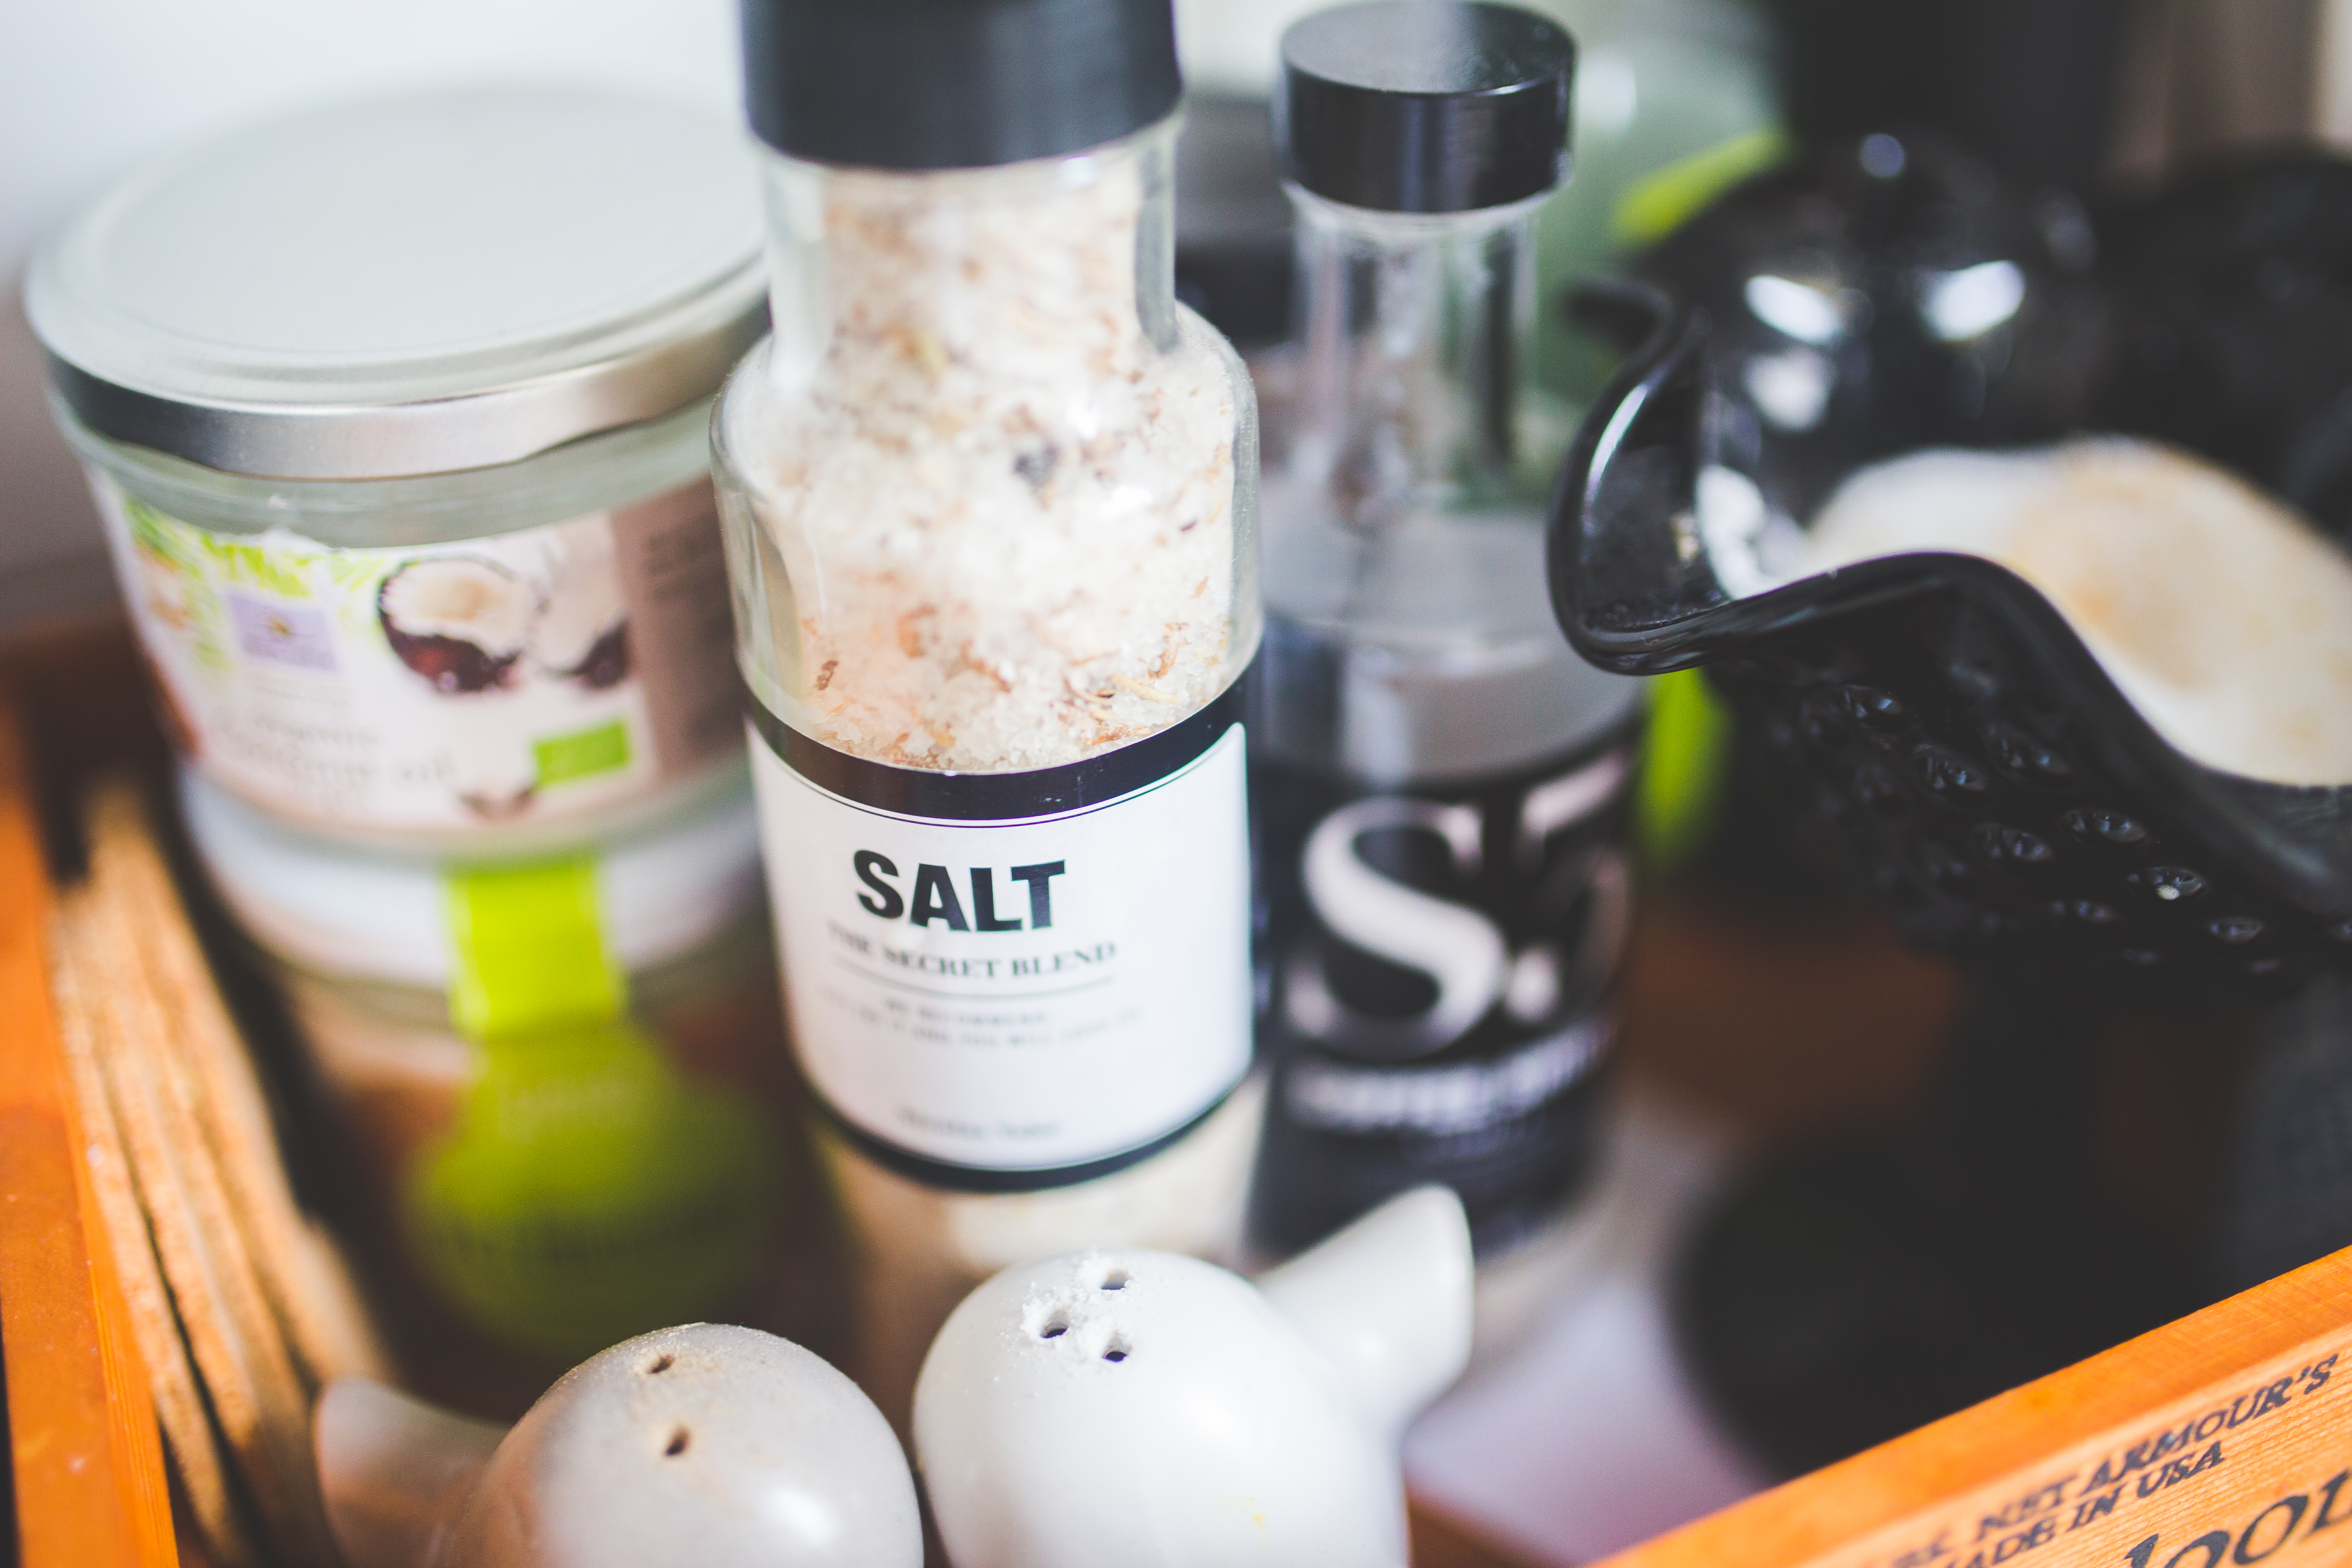
meal, food, cooking, kitchen, salt, drink, bottle, breakfast, cuisine, cook, spices, flavor, sense